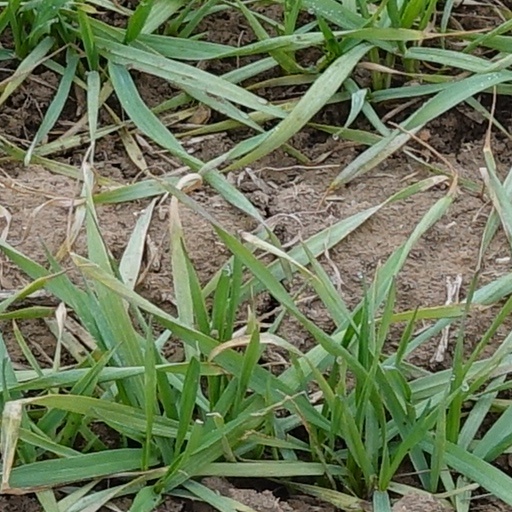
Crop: wheat